Ragnhild Kaarbø

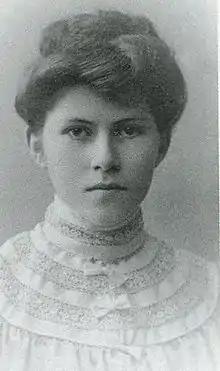
Ragnhild Kaarbø c.1910

Ragnhild Kaarbø (26 December 1889 – 20 August 1949) was a Norwegian painter. Influenced by Fauvism, she painted expressionistic portraits. She was also influenced by Cubism, but as her cubistic paintings were criticized by the press, she eventually focused on impressionistic landscape paintings.